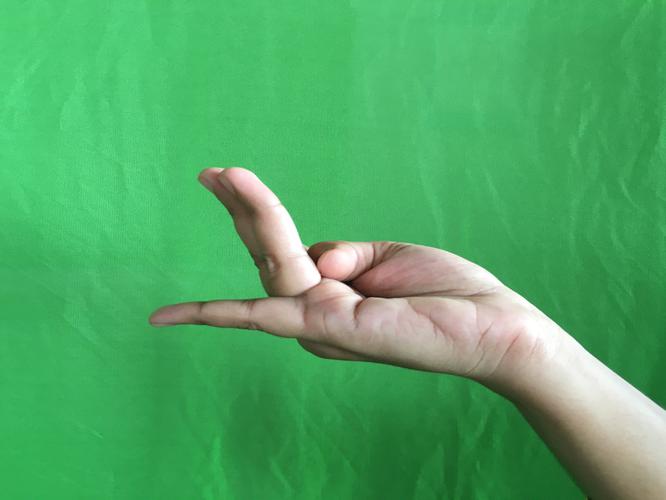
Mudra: Chaturam
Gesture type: single_hand